Abe Fortas

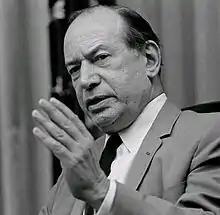
Abe Fortas in 1968

On July 28, 1965, President Johnson nominated Fortas as an associate justice of the United States Supreme Court, to succeed Arthur Goldberg, who had resigned to become the U.S. Ambassador to the United Nations following the death of Adlai Stevenson. Johnson persuaded Goldberg to leave the Court for the U.N. in part because he wanted Fortas on the Court. Johnson thought that some of his "Great Society" reforms could be ruled unconstitutional by the Court and felt that Fortas would let him know if that was to happen. The nomination was given a favorable recommendation by the Senate Judiciary Committee two weeks later, following a one-day public hearing. He was confirmed by the U.S. Senate on August 11, 1965, and took the judicial oath of office on October 4, 1965. His appointment ensured the continuation of the Warren Court's liberal majority.